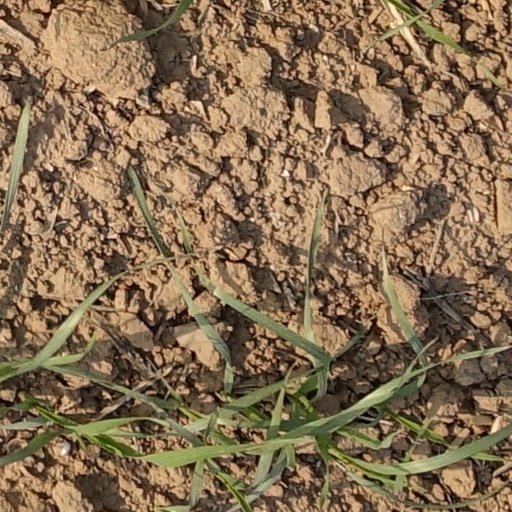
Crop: wheat